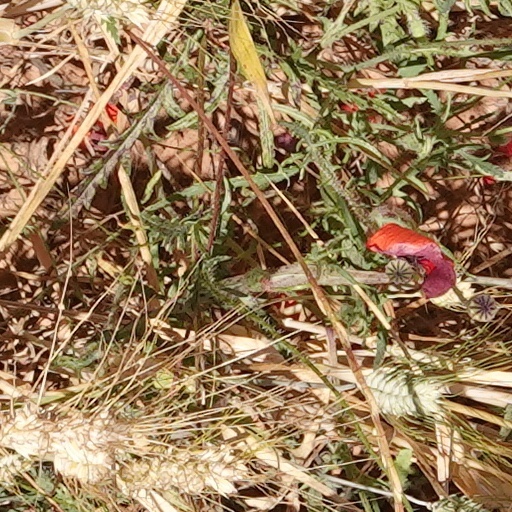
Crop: wheat